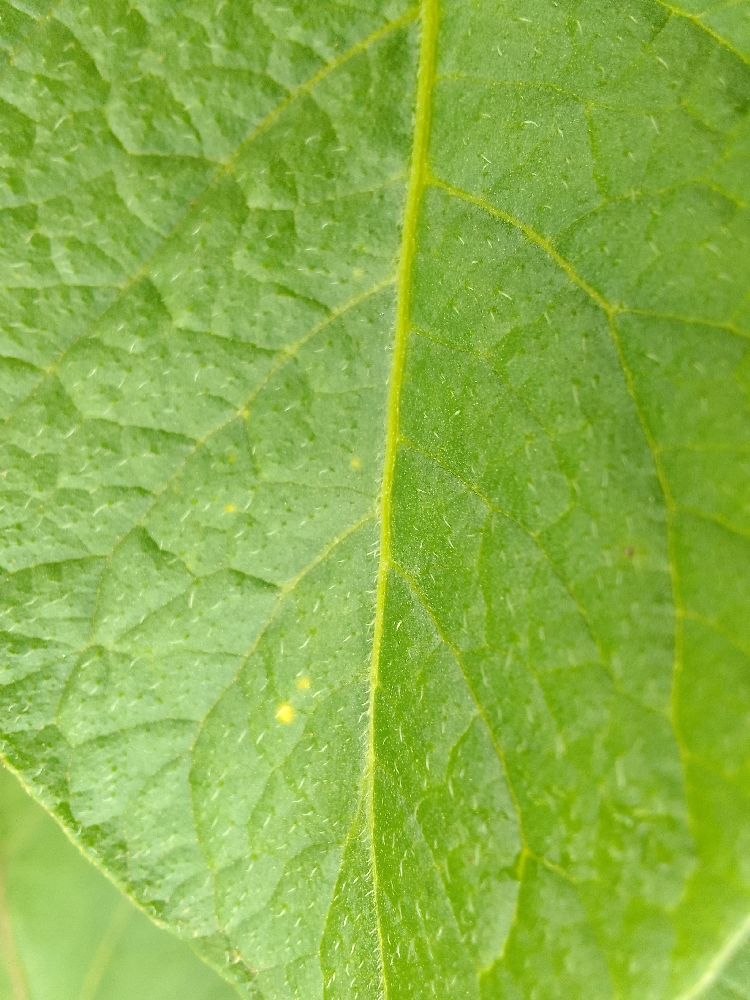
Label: Healthy